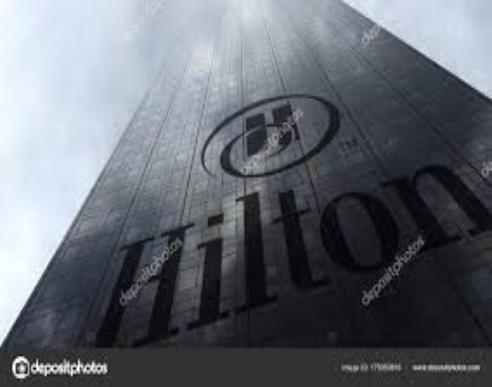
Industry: Others